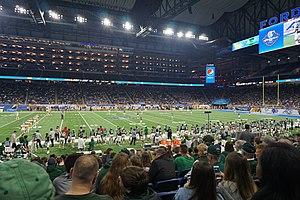
Le Quick Lane Bowl 2019 est un match de football américain de niveau universitaire joué après la saison régulière de 2019, le 26 décembre 2019 au Ford Field de Détroit dans l'État du Michigan aux États-Unis.